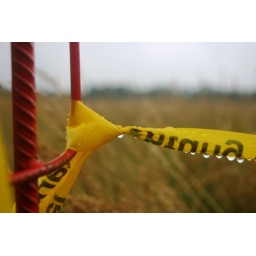
The yellow tape read: &amp;quot;Achtung! Hochstromungskabel.&amp;quot; It was all over the field site!